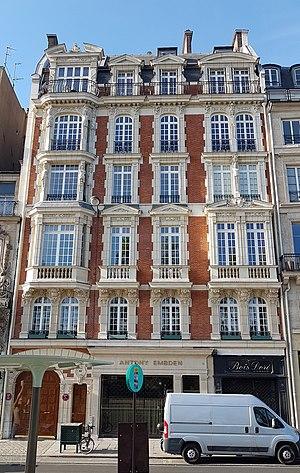
Le quai Voltaire se situe à Paris dans le 7ᵉ arrondissement.